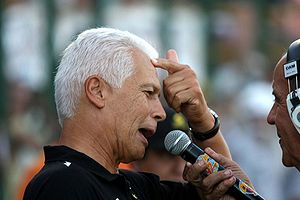
Émerson Leão
Émerson Leão
Émerson Leão eller bare Leão er en tidligere brasiliansk fodboldspiller og -træner.